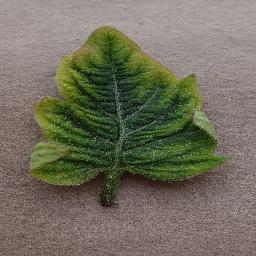
Label: Tomato___Tomato_Yellow_Leaf_Curl_Virus